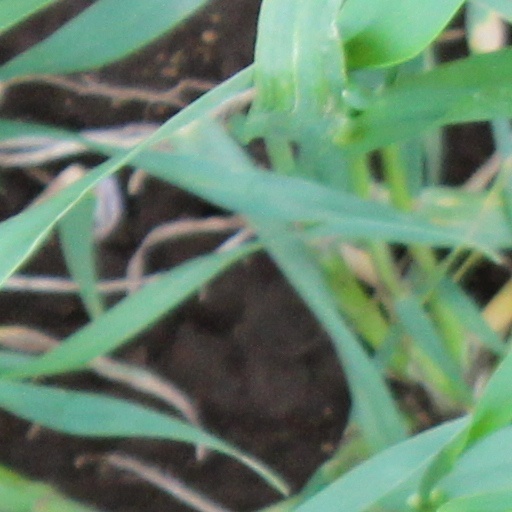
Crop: wheat